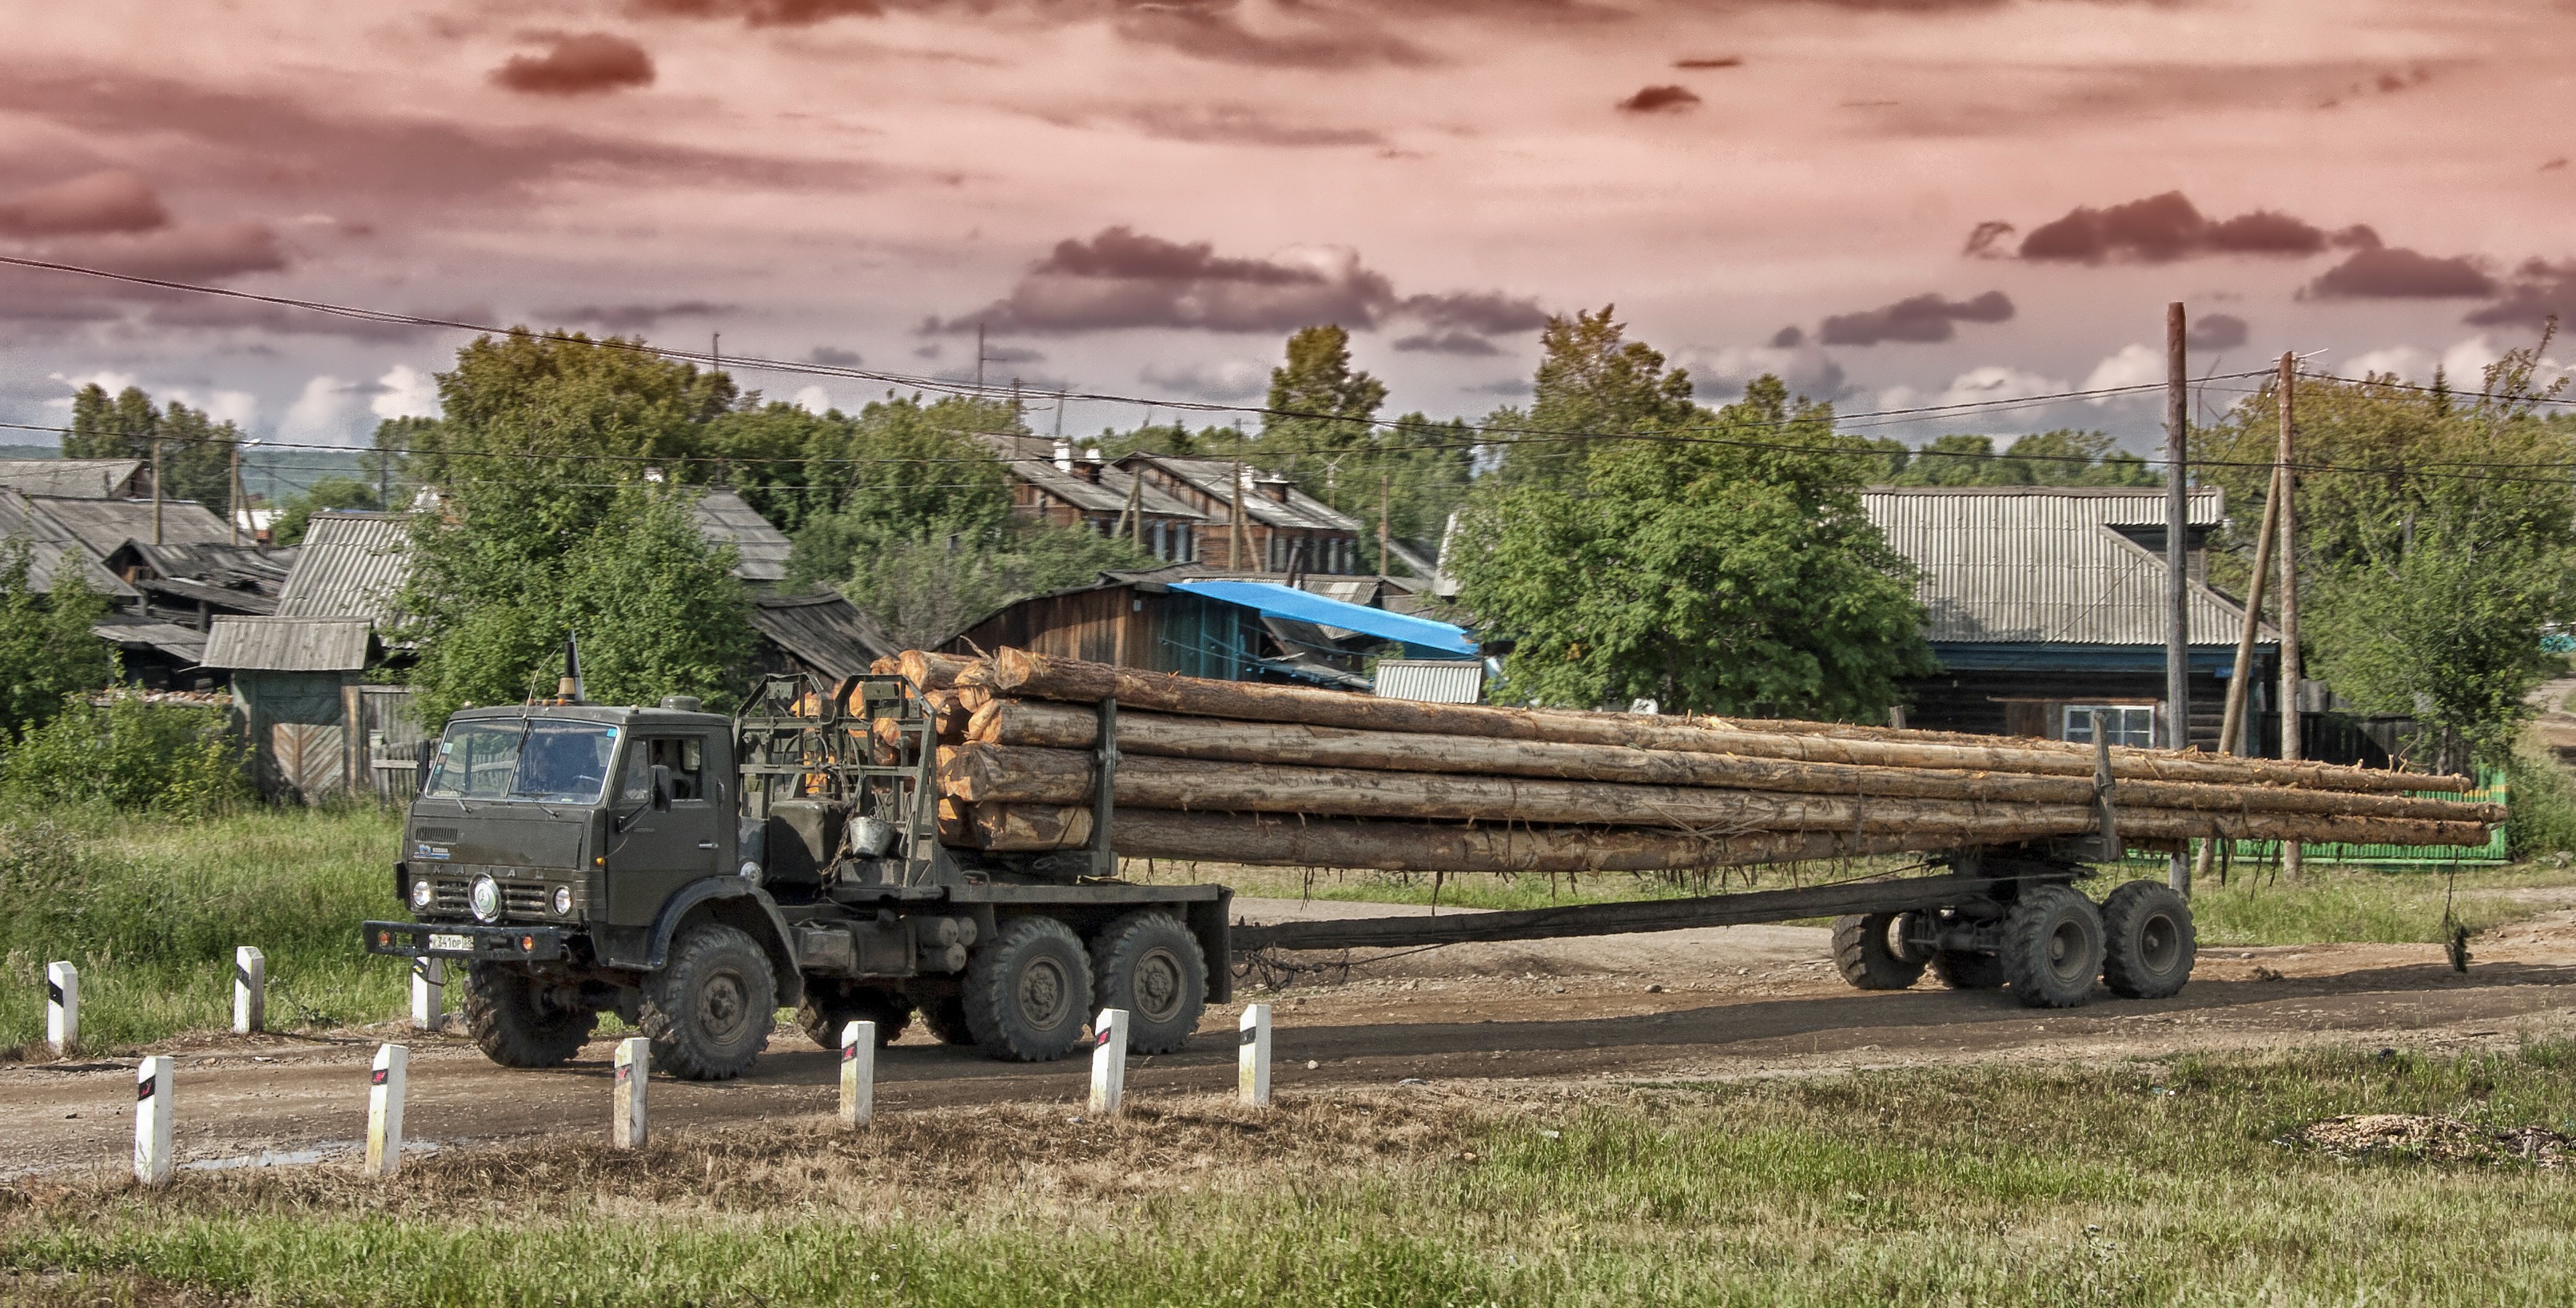
nature, sky, track, road, farm, panorama, village, transport, truck, vehicle, waterway, trees, outside, clouds, locomotive, logs, logging, russia, screenshot, siberia, rural area, yurty